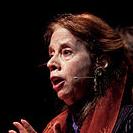
Age: 67